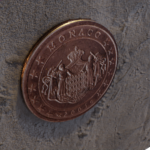
Coin value: 2cents
Country: mo
Edition: 2001